Dionys Széchényi

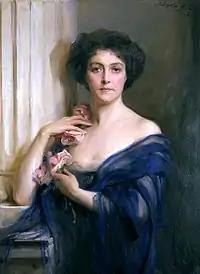
Portrait of his wife, Countess Dénes Széchényi, by Philip de László, 1912

In 1896, Széchényi married Countess Emilie de Caraman et Chimay (1871–1944), a daughter of Louise de Graffenried-Villars and Eugène Auguste de Riquet, Prince de Caraman-Chimay (son of Joseph de Riquet de Caraman, 17th Prince de Chimay and Émilie Pellapra). Her sister, Hélène, was married to John Francis Charles, 7th Count de Salis-Soglio. Together, they were the parents of: